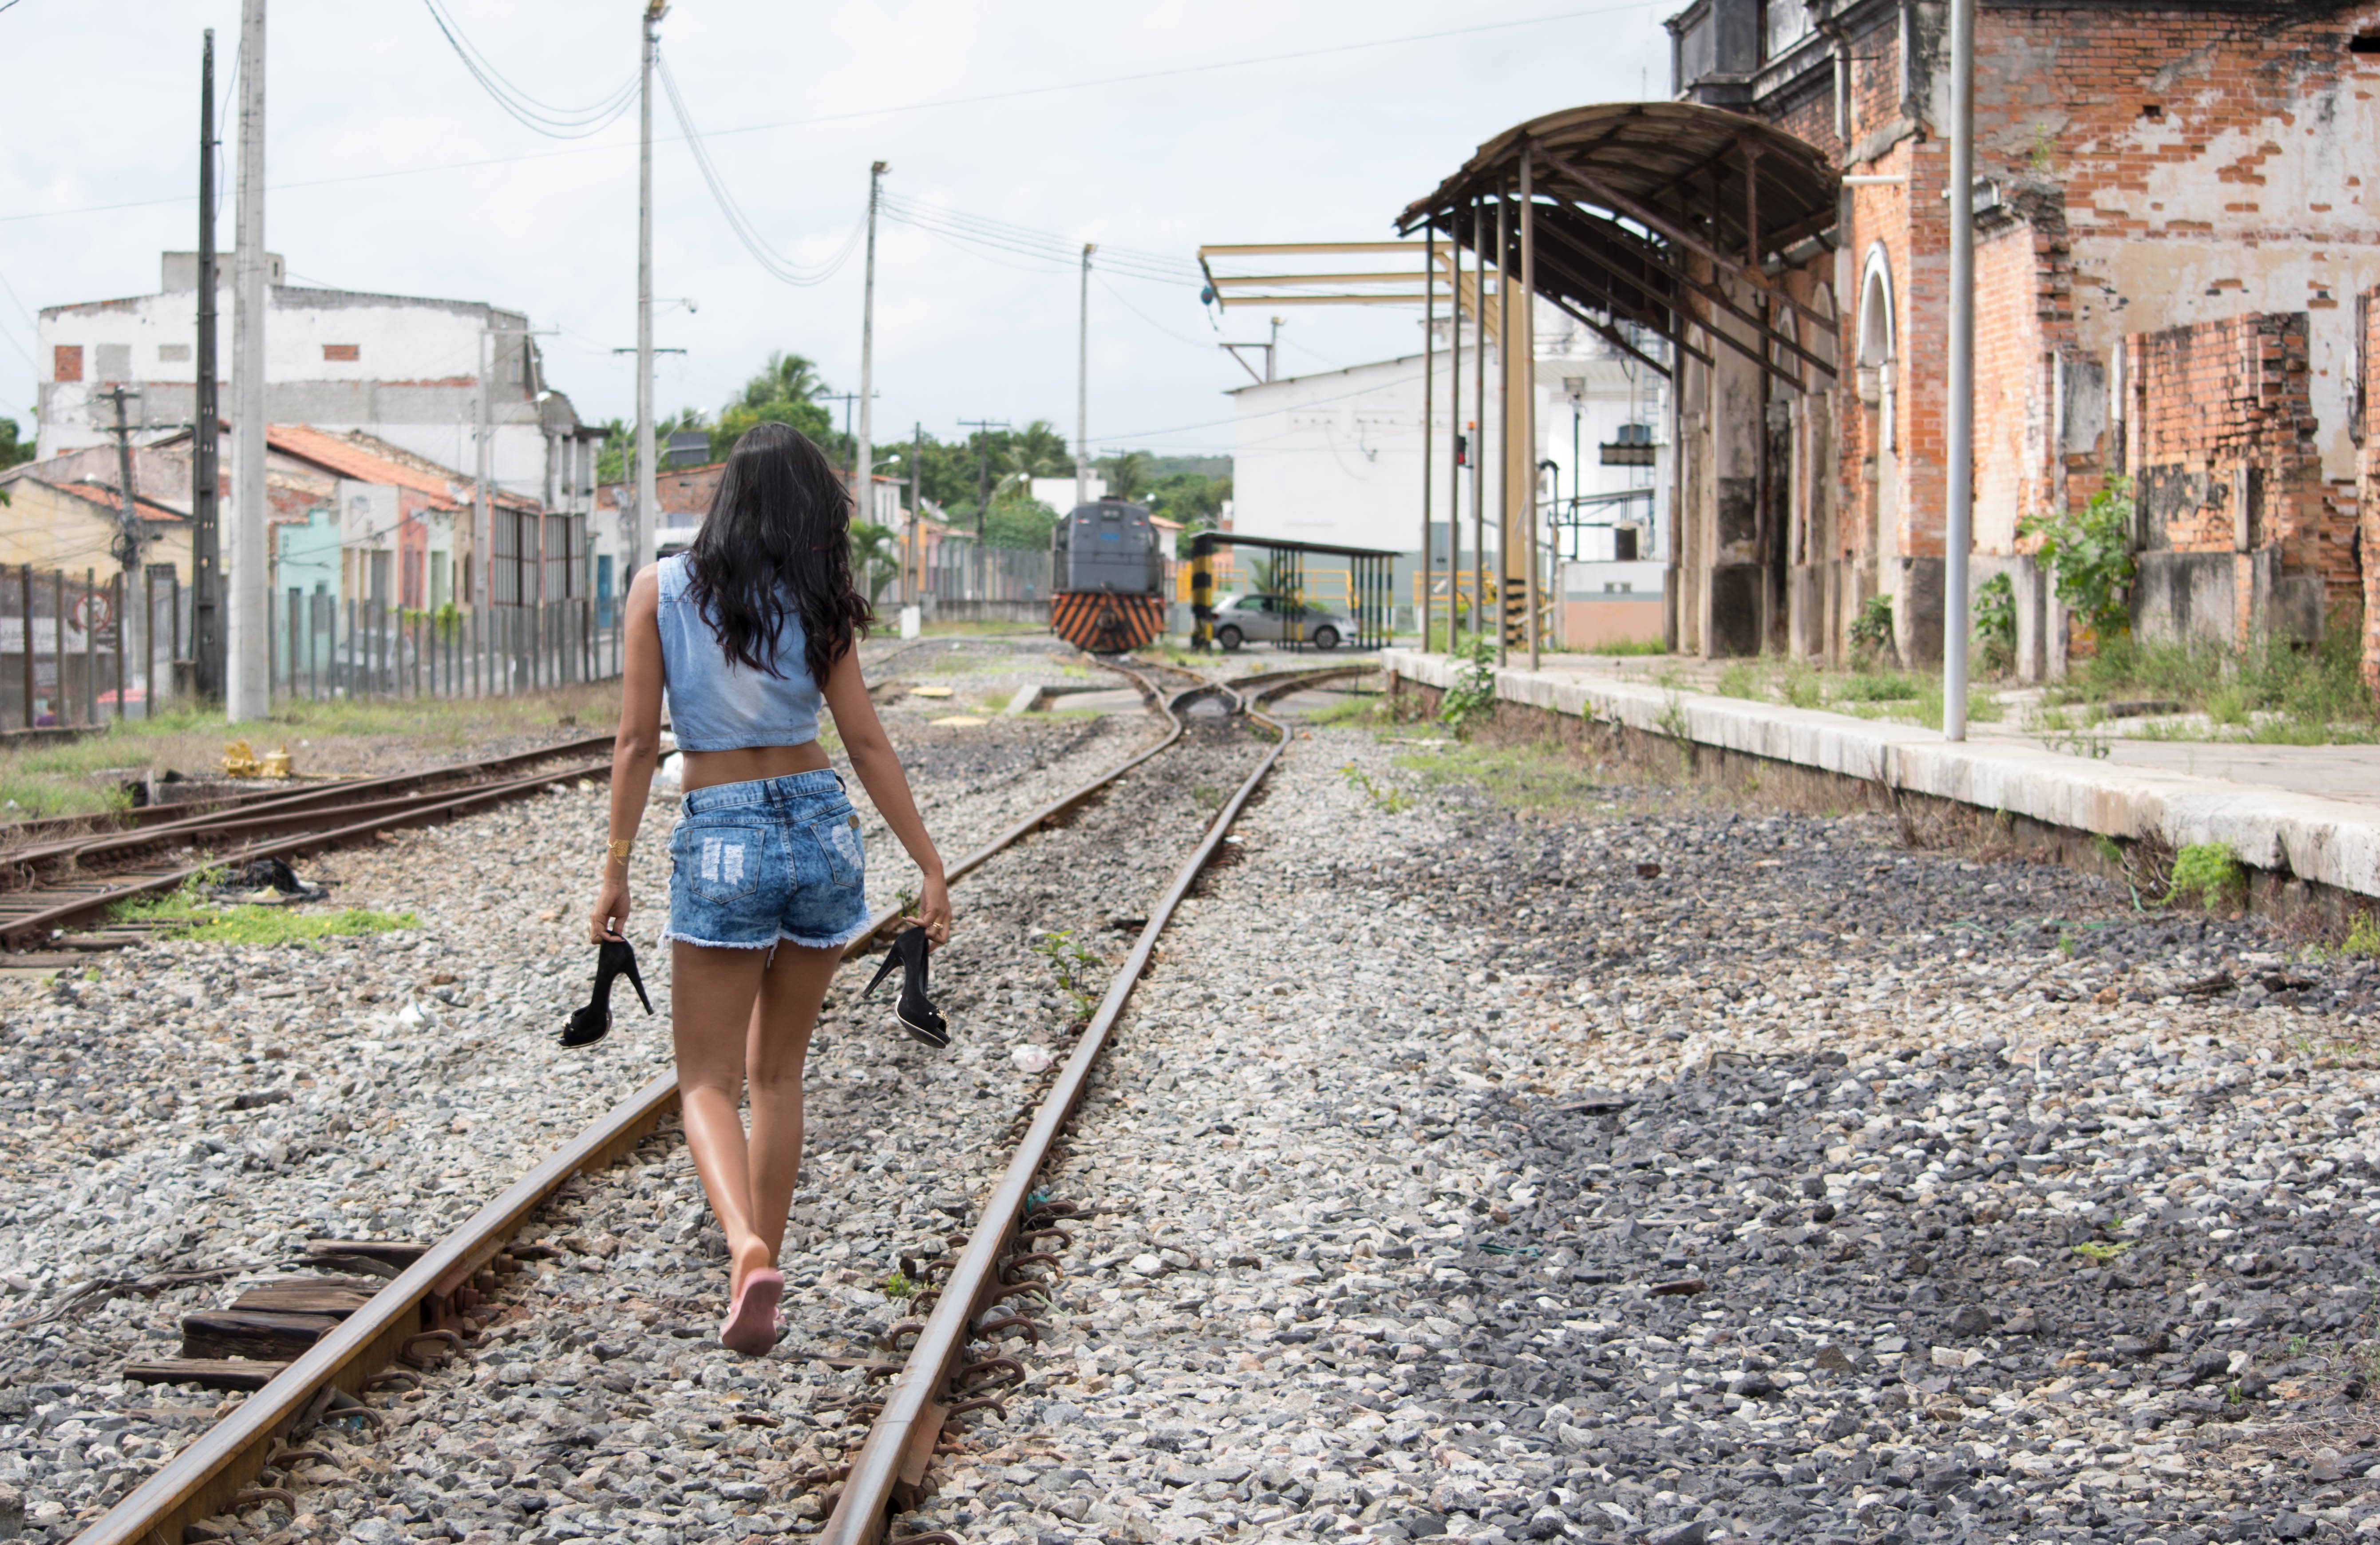
woman, track, rustic, walk, transport, vehicle, rails, back view, station san francisco, alagoinhas, residential area